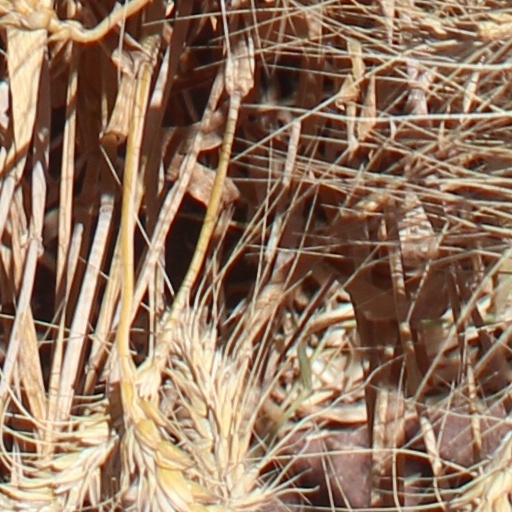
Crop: wheat